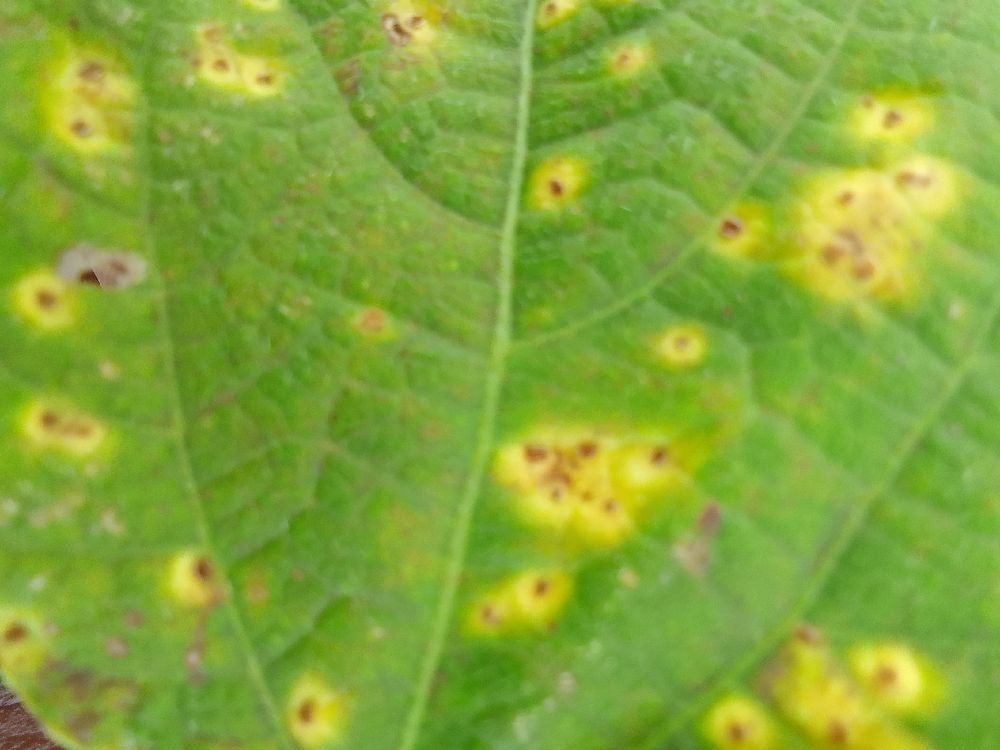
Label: rust